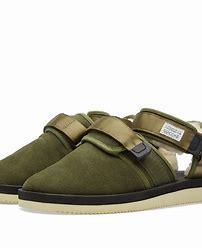
Brand: Suicoke
Model: 100